Widower Jarl

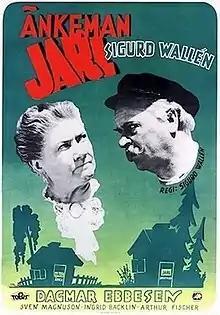

Widower Jarl (Swedish: Änkeman Jarl) is a 1945 Swedish comedy film directed by Sigurd Wallén and starring Wallén, Dagmar Ebbesen, Sven Magnusson and Ingrid Backlin. It was shot at the Sundbyberg Studios in Stockholm with location shooting around Växjö and Tingsryd. The film's sets were designed by the art director Max Linder. It is based on the 1940 play "Widower Jarl" by Vilhelm Moberg.